Marie Rennotte

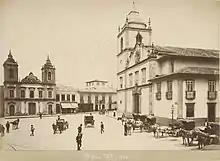
Praça da Sé, ca. 1880, by Marc Ferrez

At the end of the 1886 term, Rennotte went abroad to study new teaching methods in the United States and France, securing textbooks and other materials for her science classes. Returning to São Paulo, in August 1887, she learned that Literary Inspector of Education, Abílio Vianna had filed a report that the school's co-education and its failure to instruct on the Catholic religion were in violation of the Education Law of 1854. The state legislature rejected the report, allowing the school to continue, and spurring Rennotte to begin offering night classes in chemistry and physics, open to any citizen who wanted to take part. In 1888, Rennotte began collaborating with Josefina Álvares de Azevedo, founder of the new feminist journal, "A Família" (The Family). Writing articles about women's illiteracy and customs which kept them cloistered in the home, she equated the position of women in Brazilian society to slavery, calling out the "degrading servility" of their lives. She also argued that educating women was essential to preparing children for their social roles and duties of citizenship.